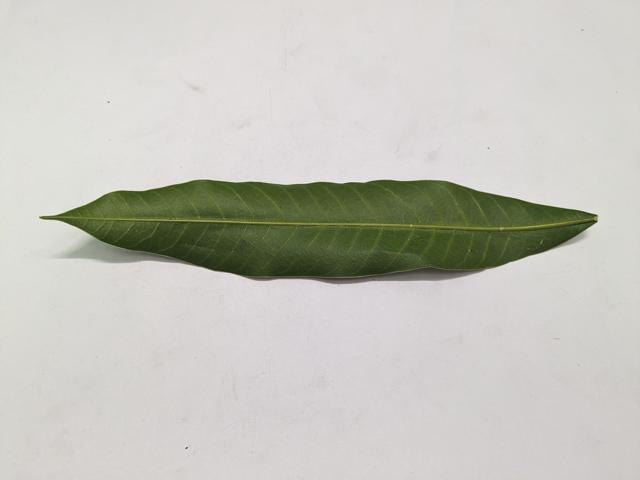
Mango leaf variety: Chaunsa